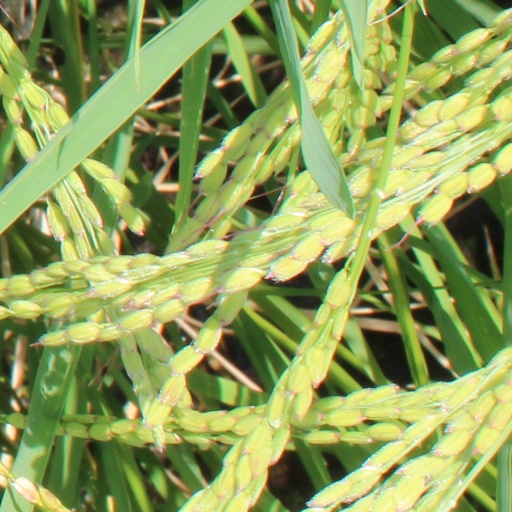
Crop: rice